Bill Drummond

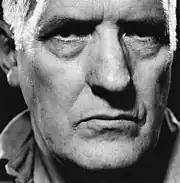
Drummond in 2011

In 1996–1997 Bill Drummond did a music project in Finland, with Mark Manning and a selection of Finnish artists. Drummond's involvement in the music industry has been minimal since his final collaboration with Jimmy Cauty as 2K in 1997.